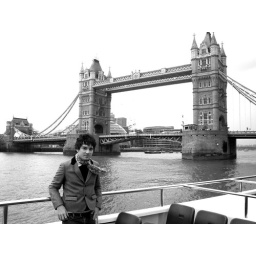
on the boat over london bridge